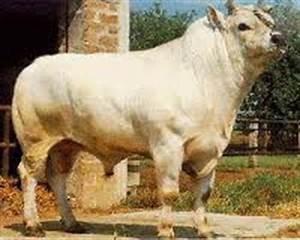
cow